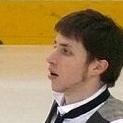
Age: 21